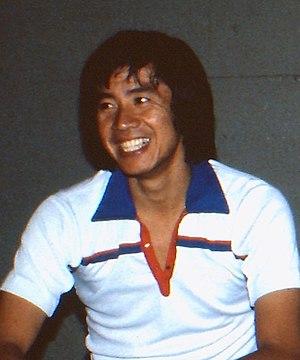
Rudy Hartono Kurniawan est un ancien joueur de badminton indonésien. Il a remporté quatre Thomas Cup, une fois les championnats du monde et sept fois de suite les All England Championships, ce qui en fait l'un des joueurs de badminton les plus titrés de l'histoire. Il figure au Hall of Fame du badminton depuis 1997.